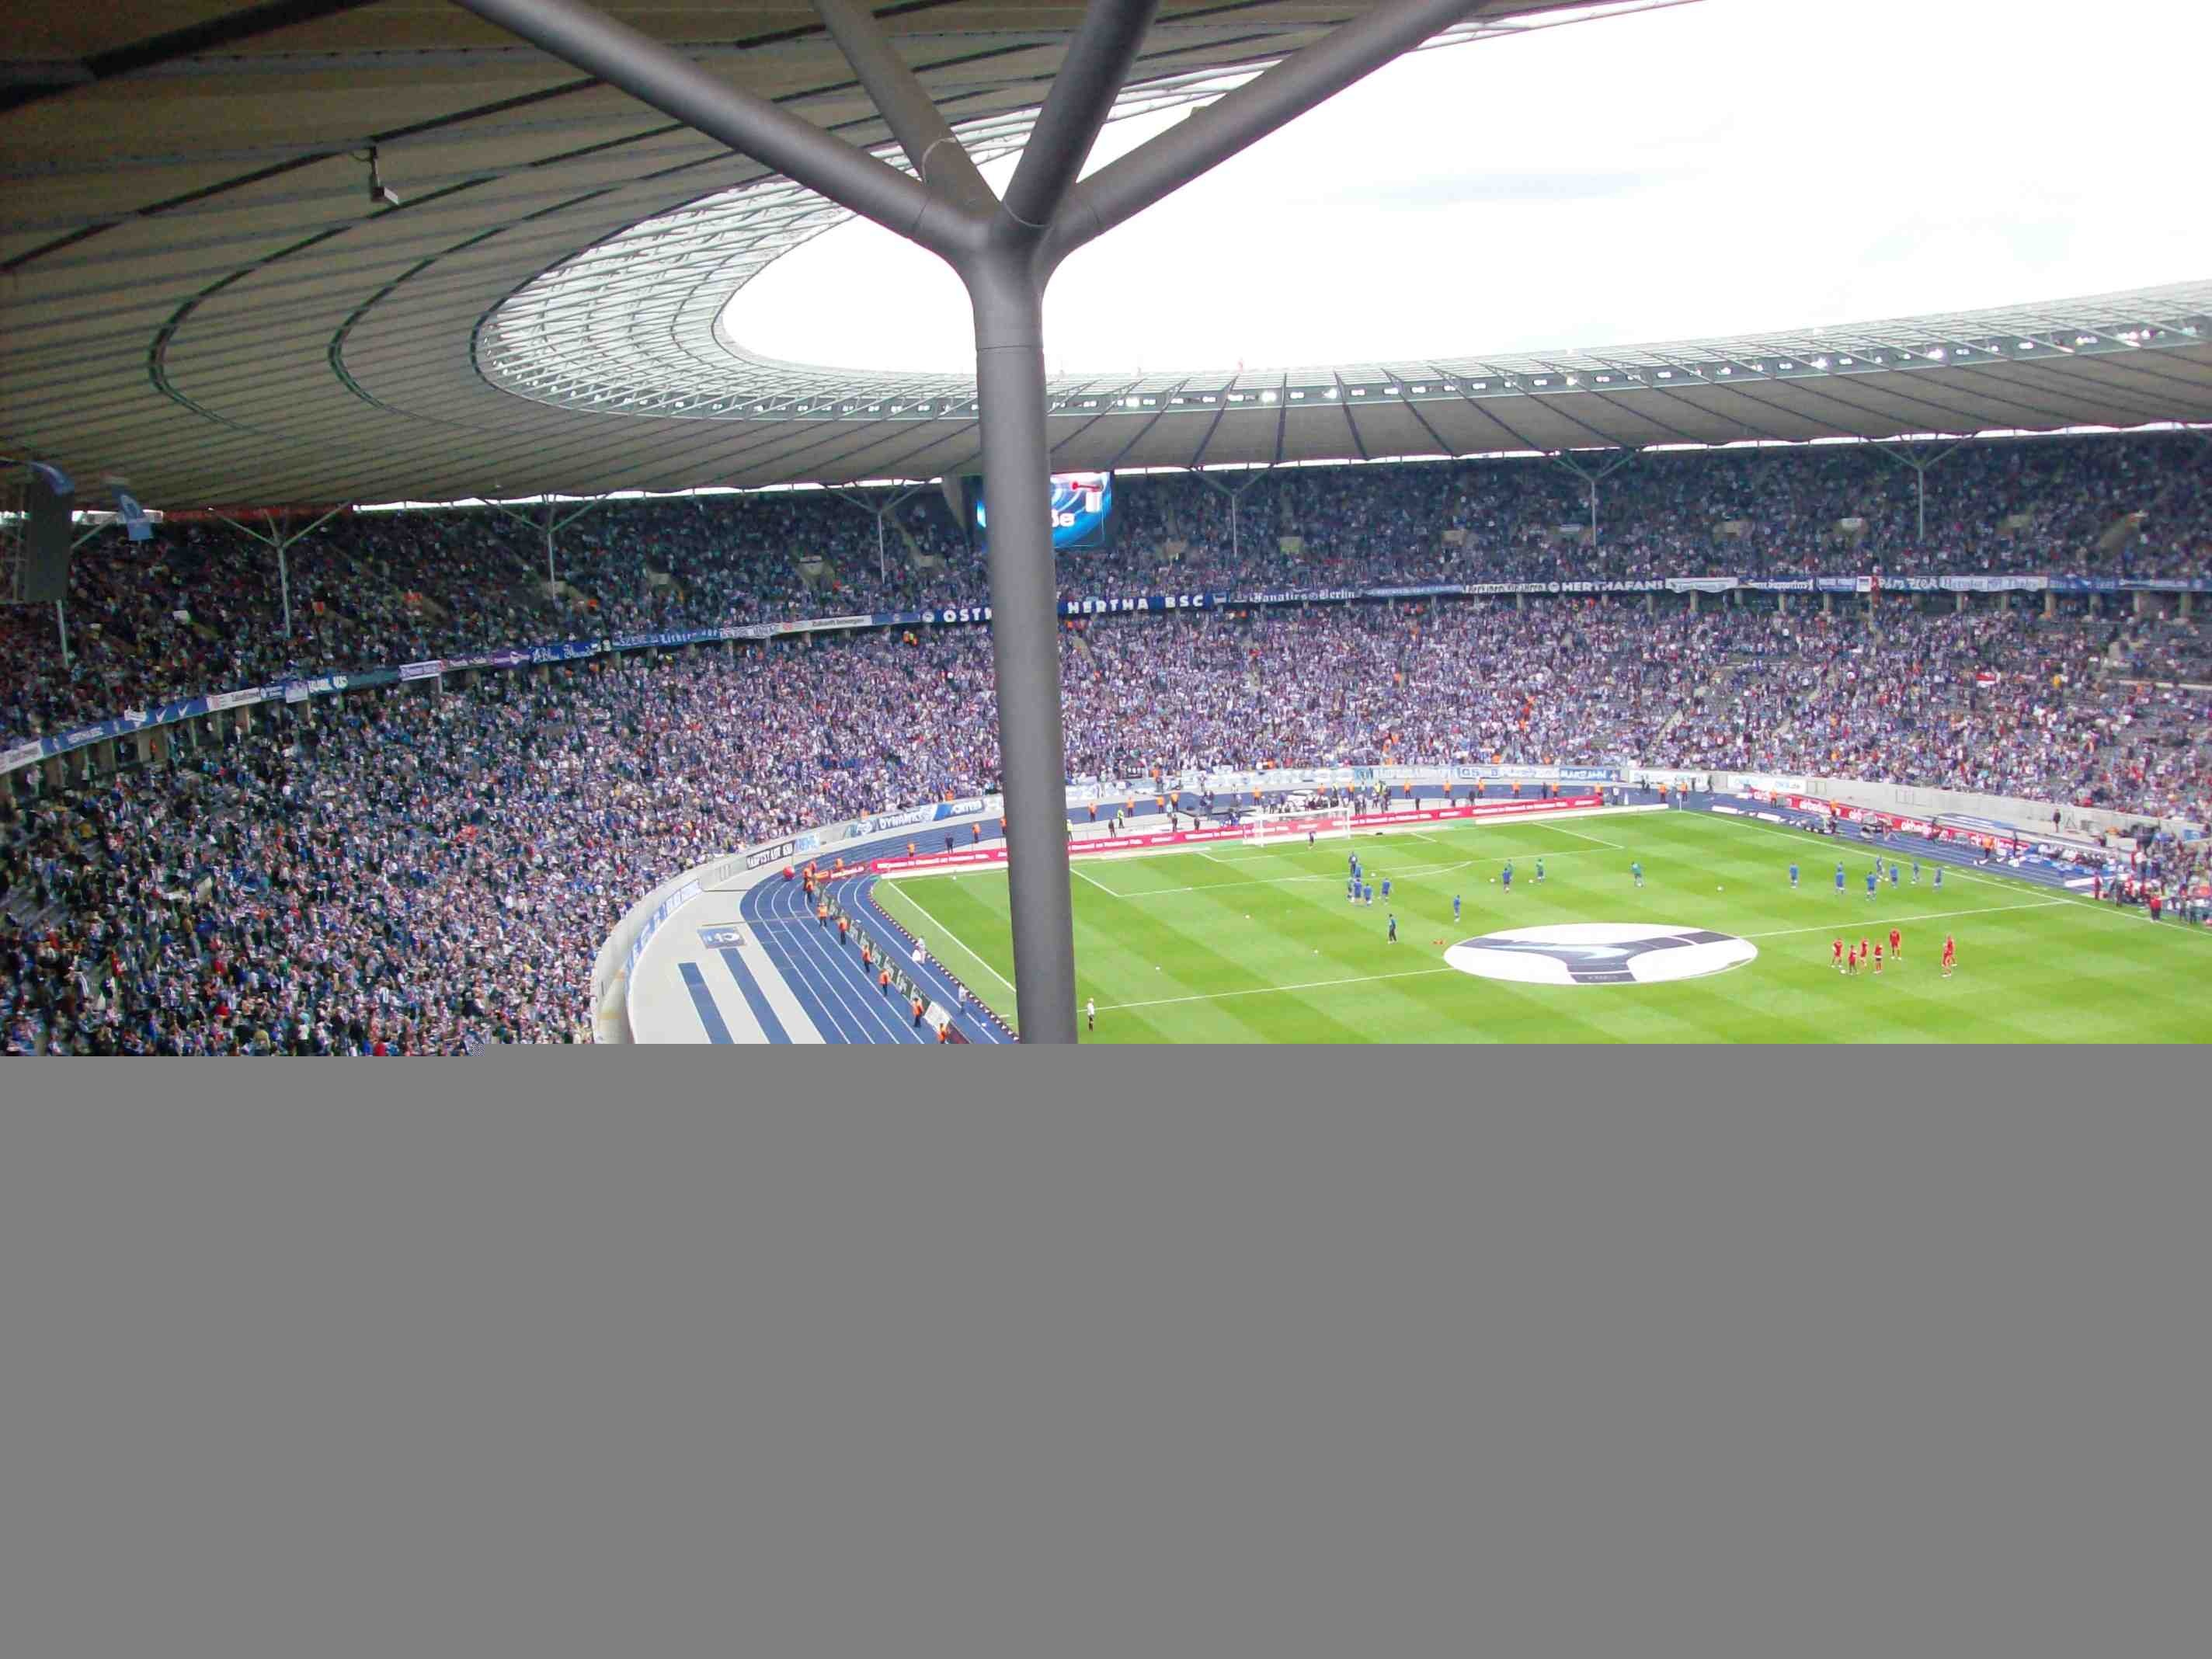
structure, sport, football, stadium, baseball field, arena, net, berlin, race track, olympic stadium, football match, baseball park, geographical feature, sport venue, soccer specific stadium, hertha